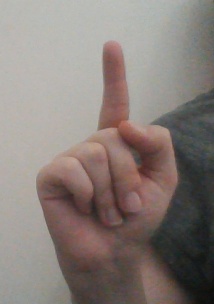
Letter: bb